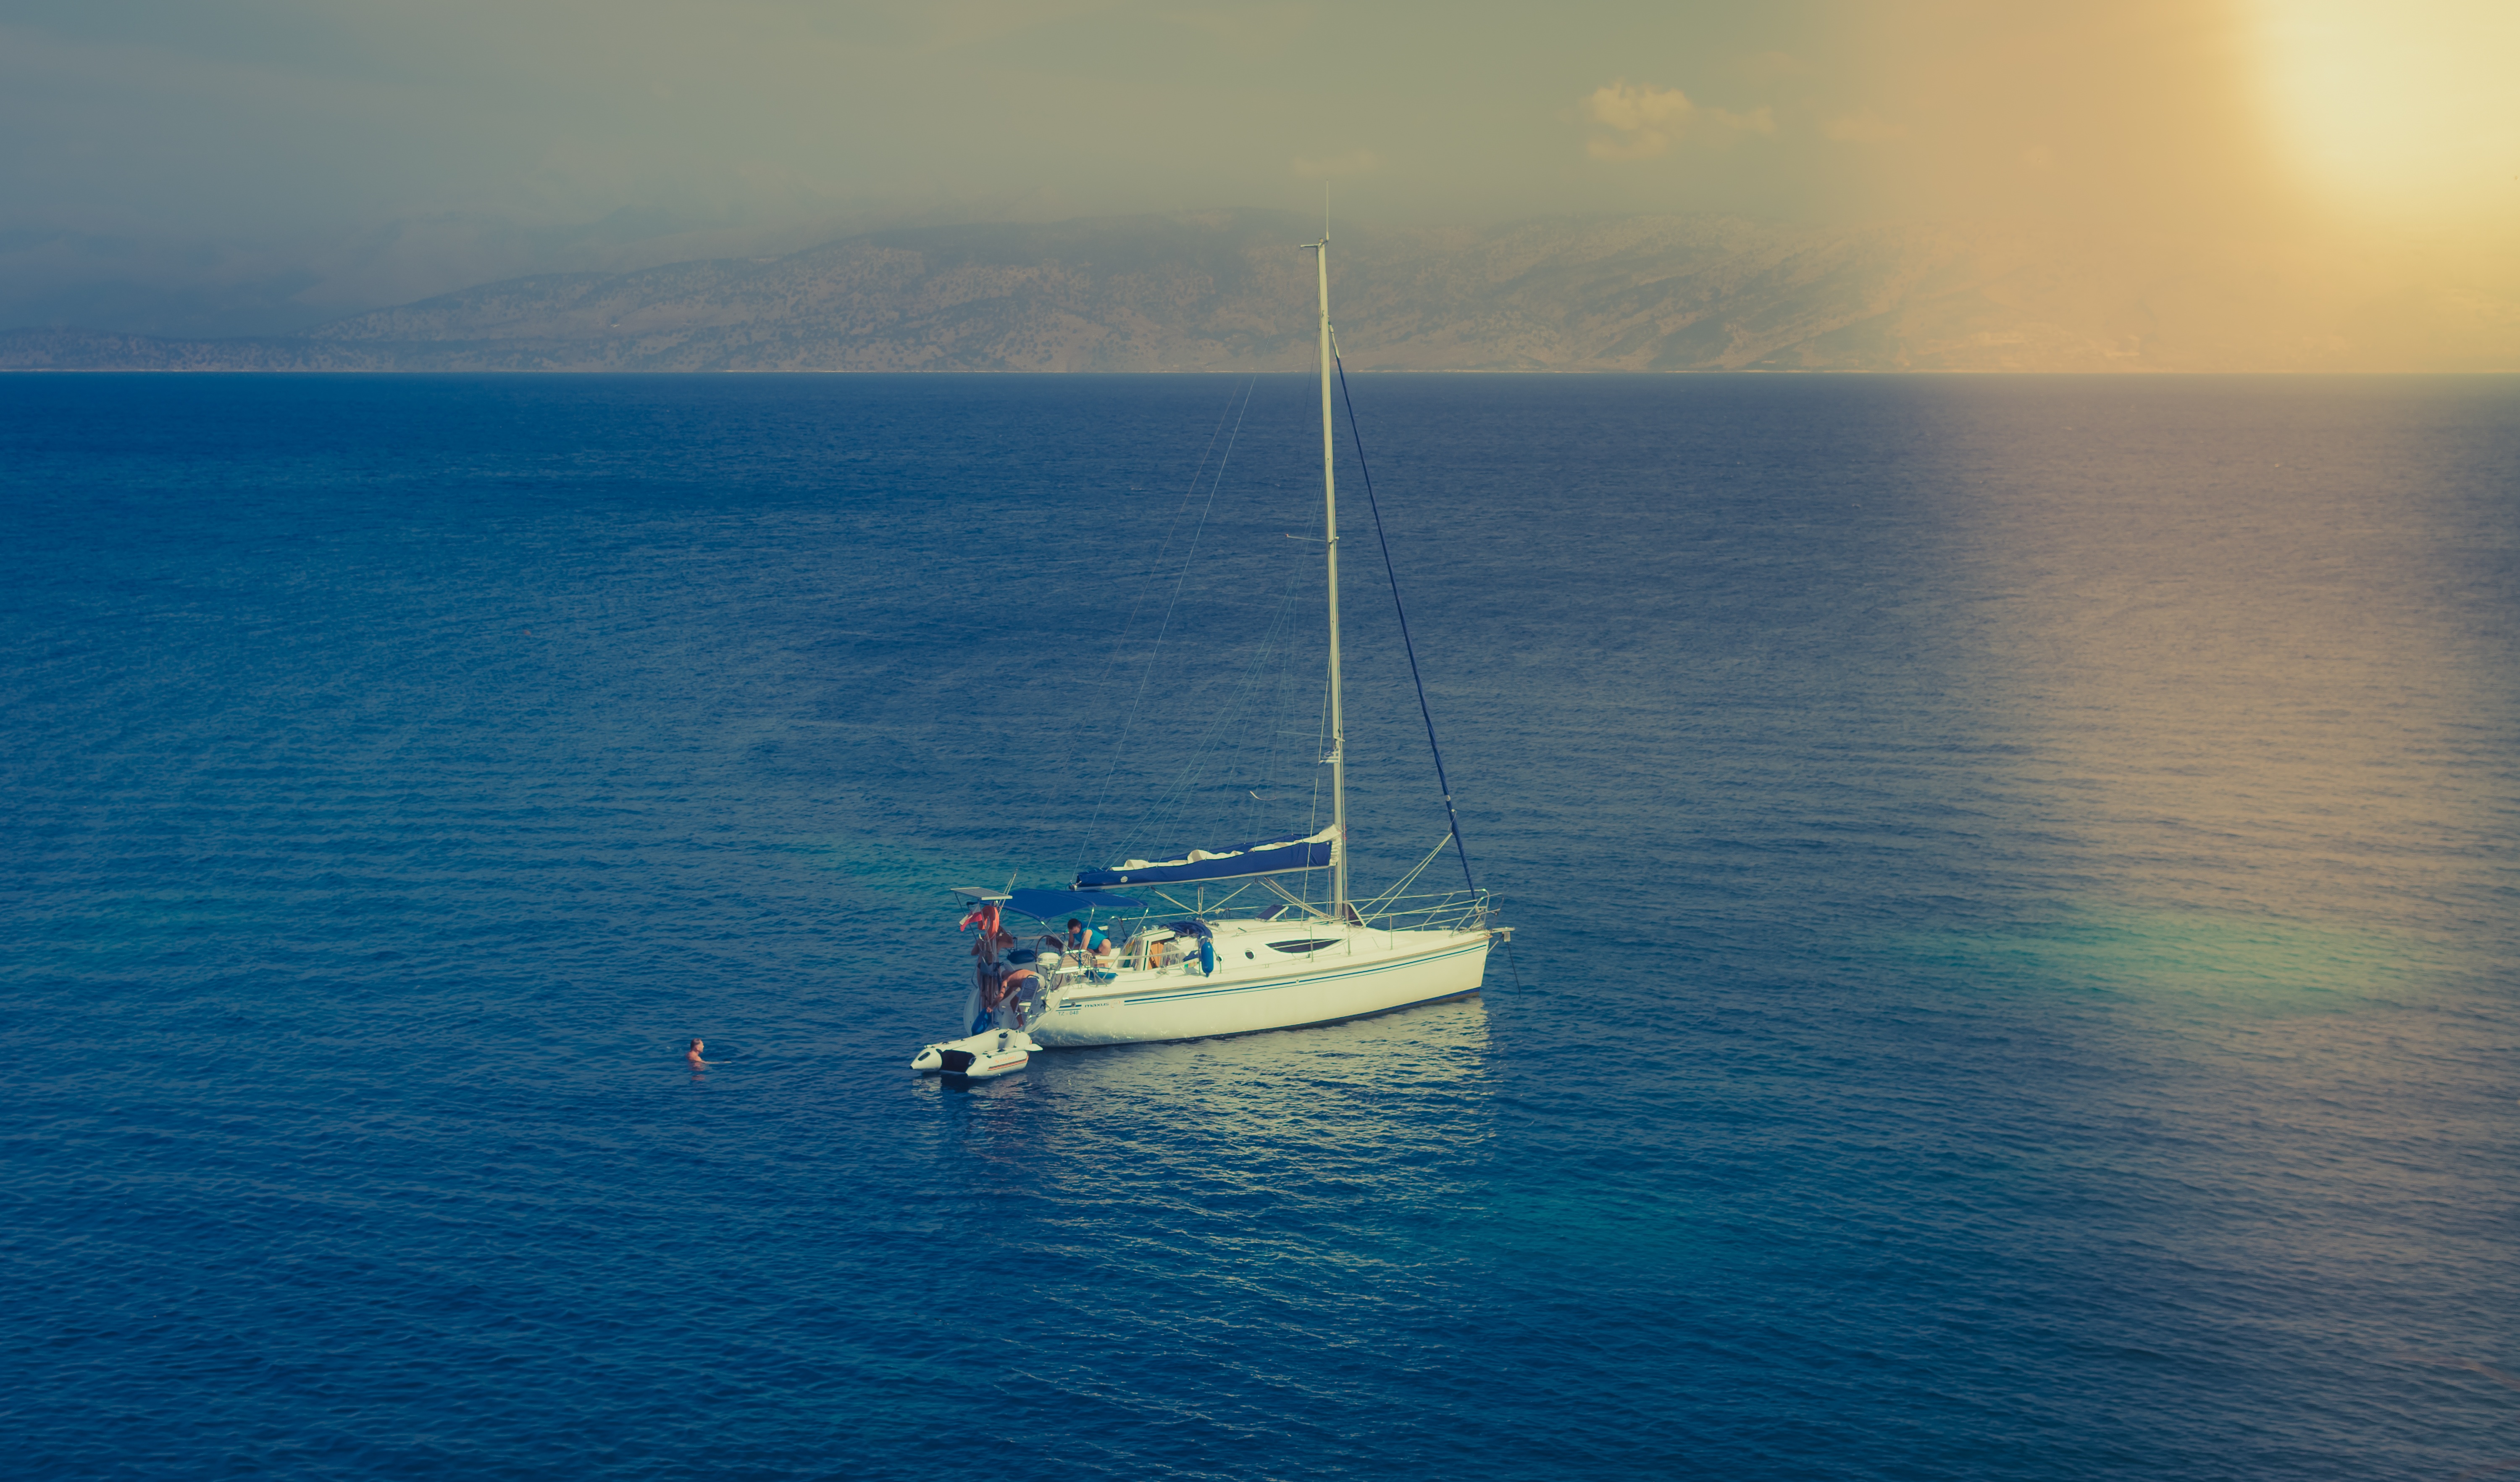
sea, ocean, horizon, boat, vehicle, mast, sailing, bay, sailboat, sail, watercraft